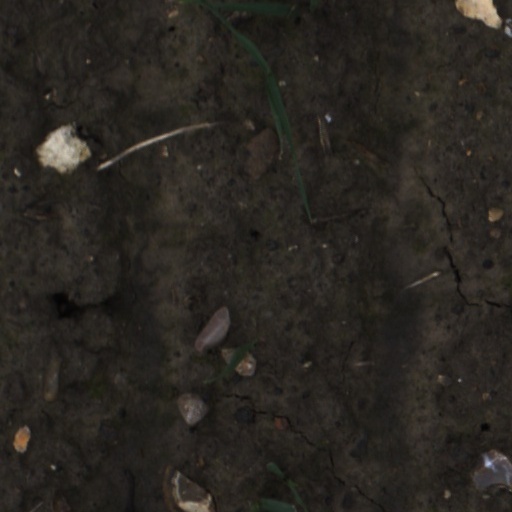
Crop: wheat